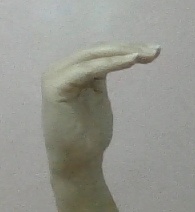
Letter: haa